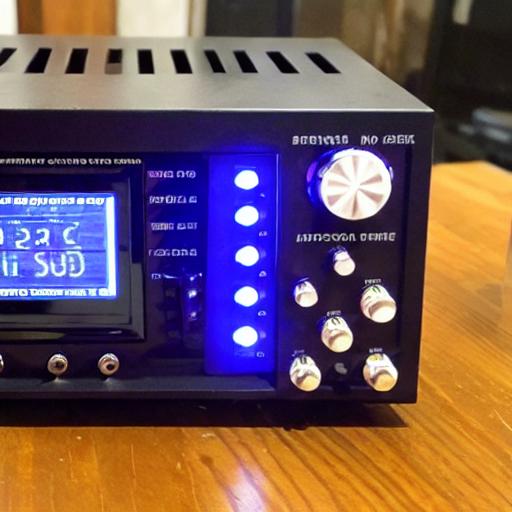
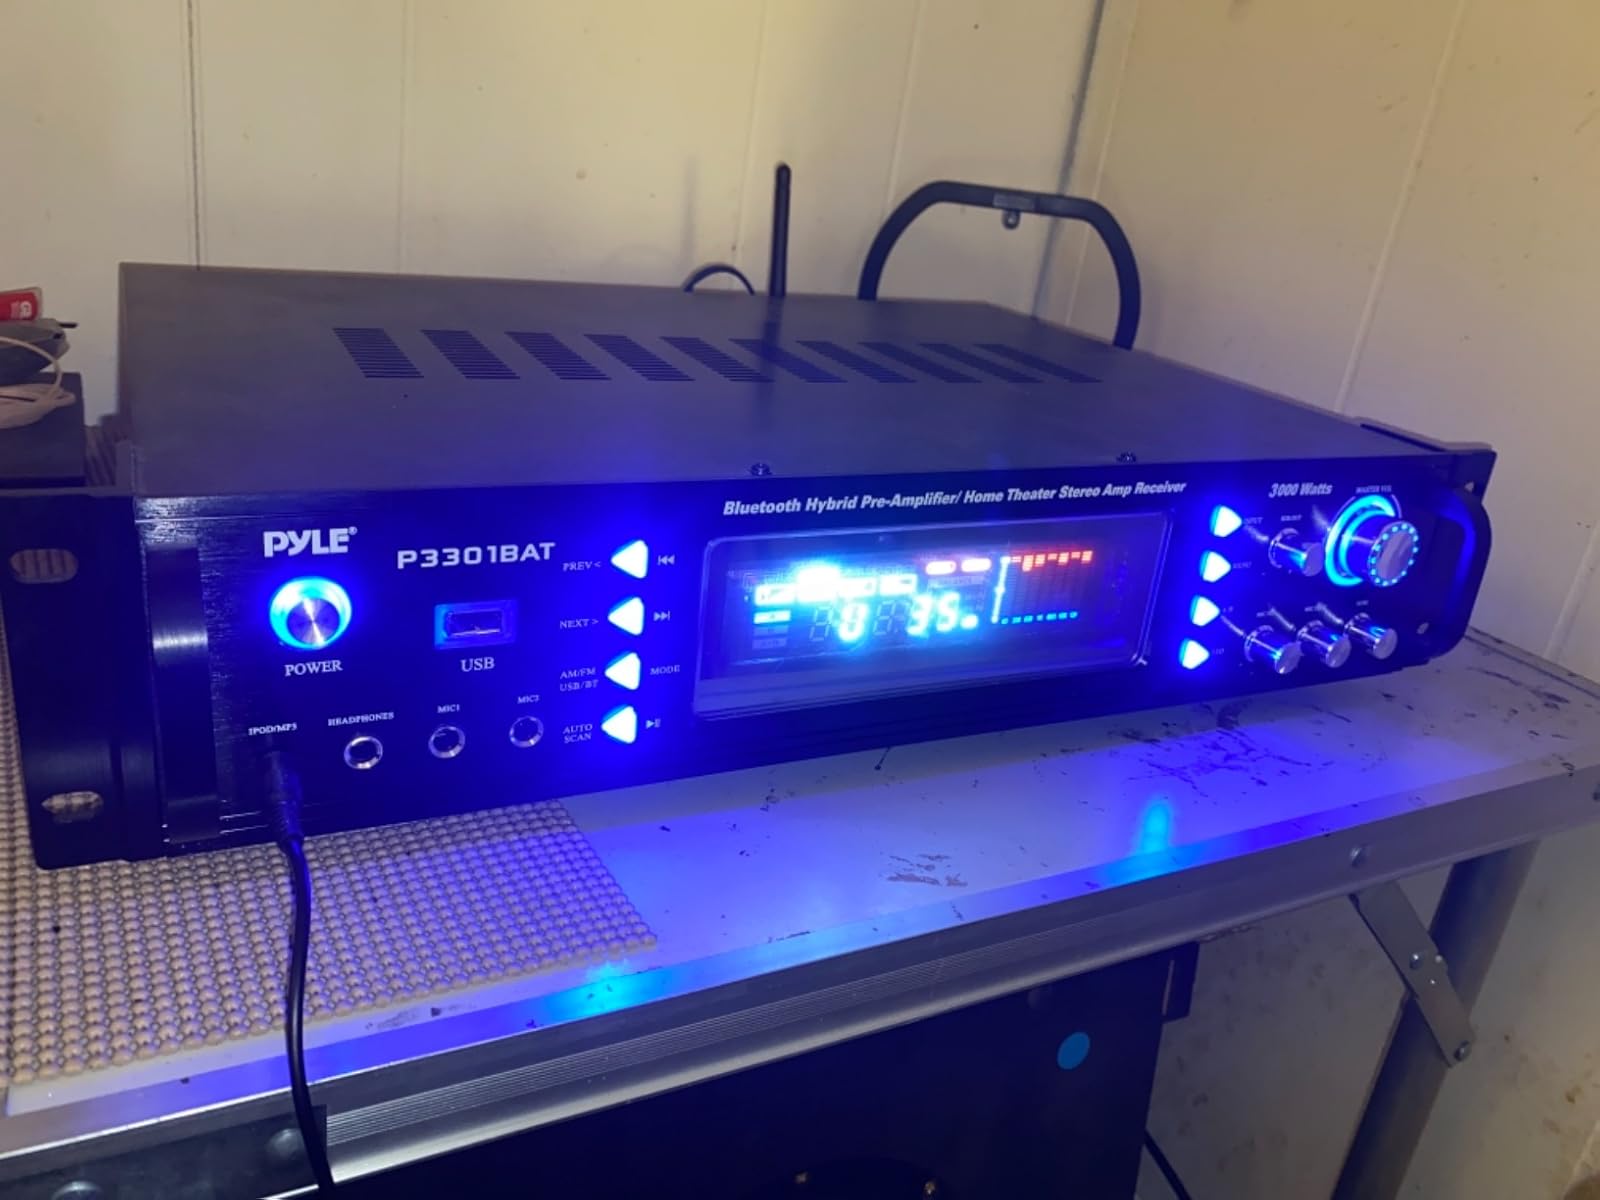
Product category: radio
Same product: no